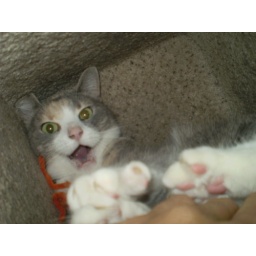
in top of cat tree being playful